Andrea Ferrero

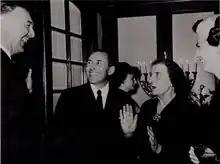
Ferrero (left) with Christiaan Barnard (centre) and Golda Meir (right)

Andrea Ferrero (18 Novembre 1903 – 10 June 1996) was an Italian diplomat.